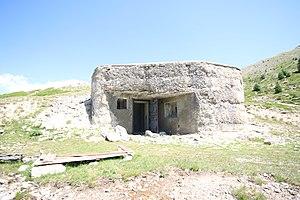
Bloc 1 (entrée) ouvrage du col du Granon
L'ouvrage du Col-de-Granon, appelé aussi ouvrage du Col-du-Granon et parfois ouvrage des Granons, est une fortification faisant partie de la ligne Maginot, située sur la commune du Val-des-Prés, dans le département des Hautes-Alpes.